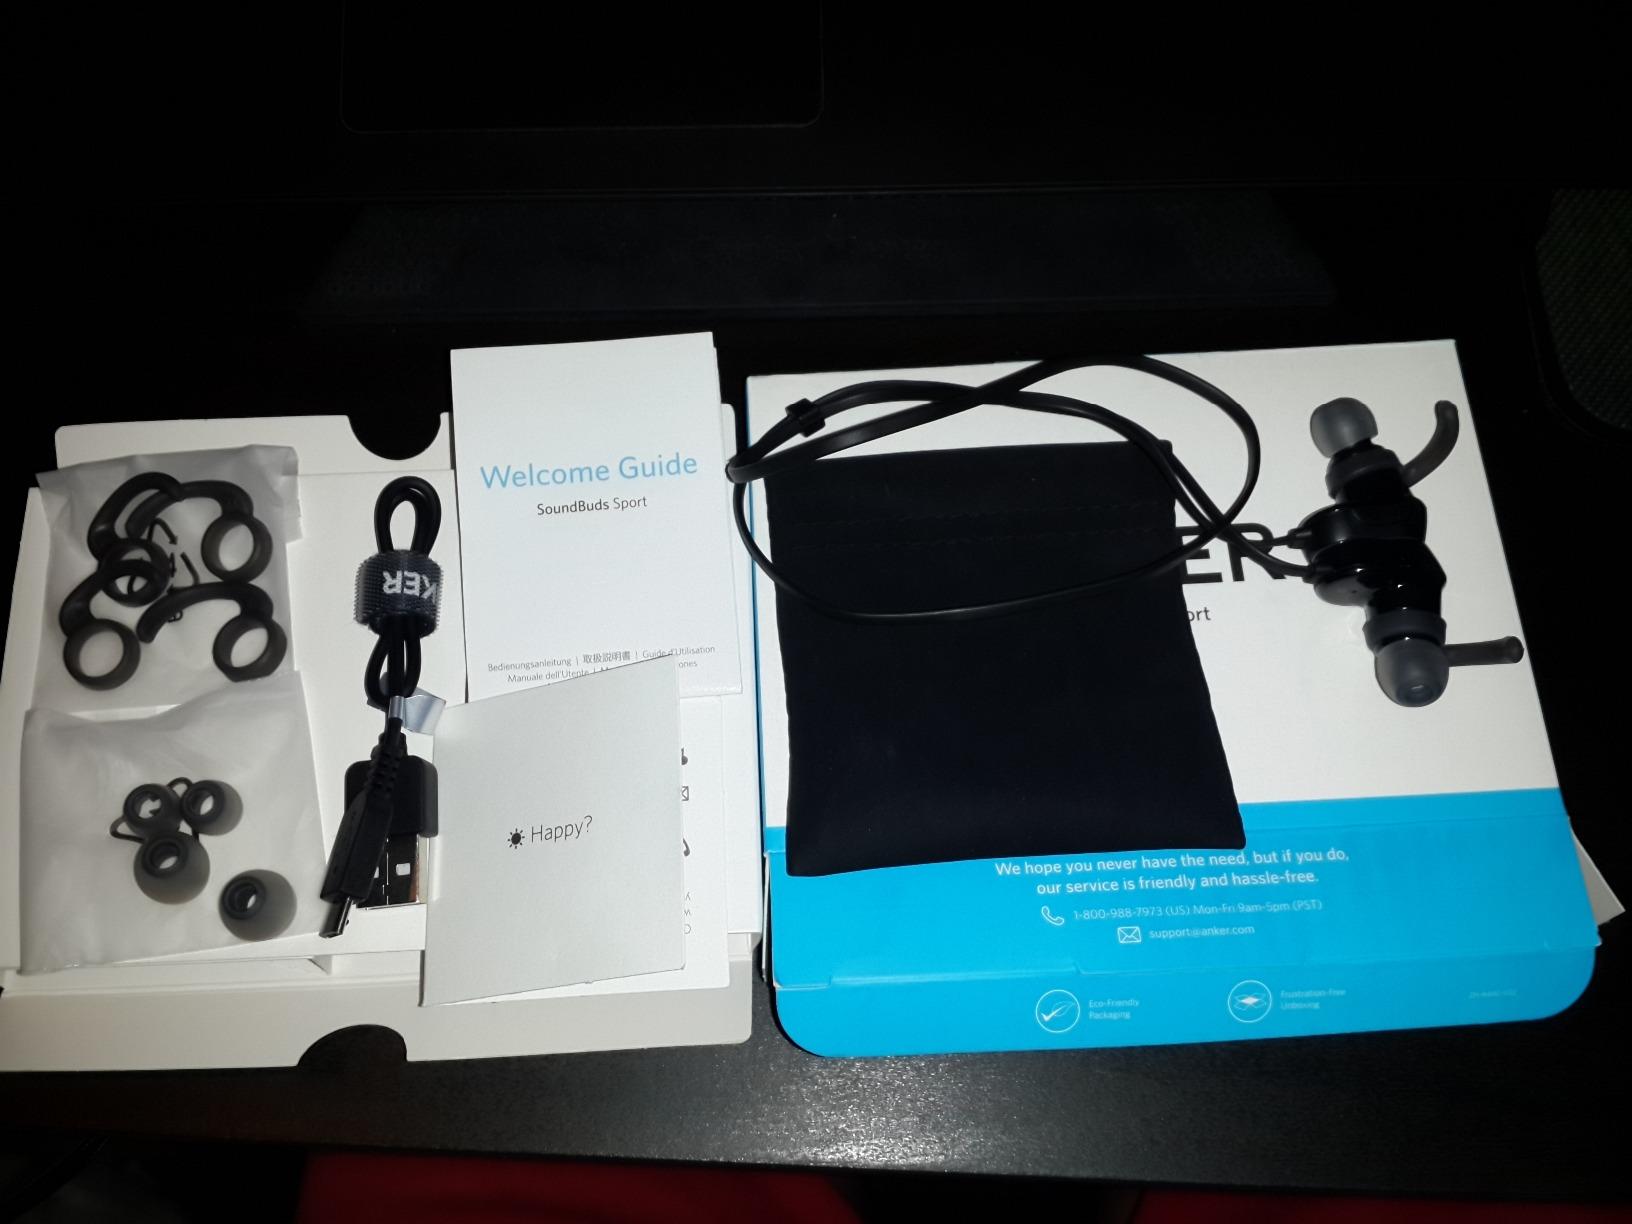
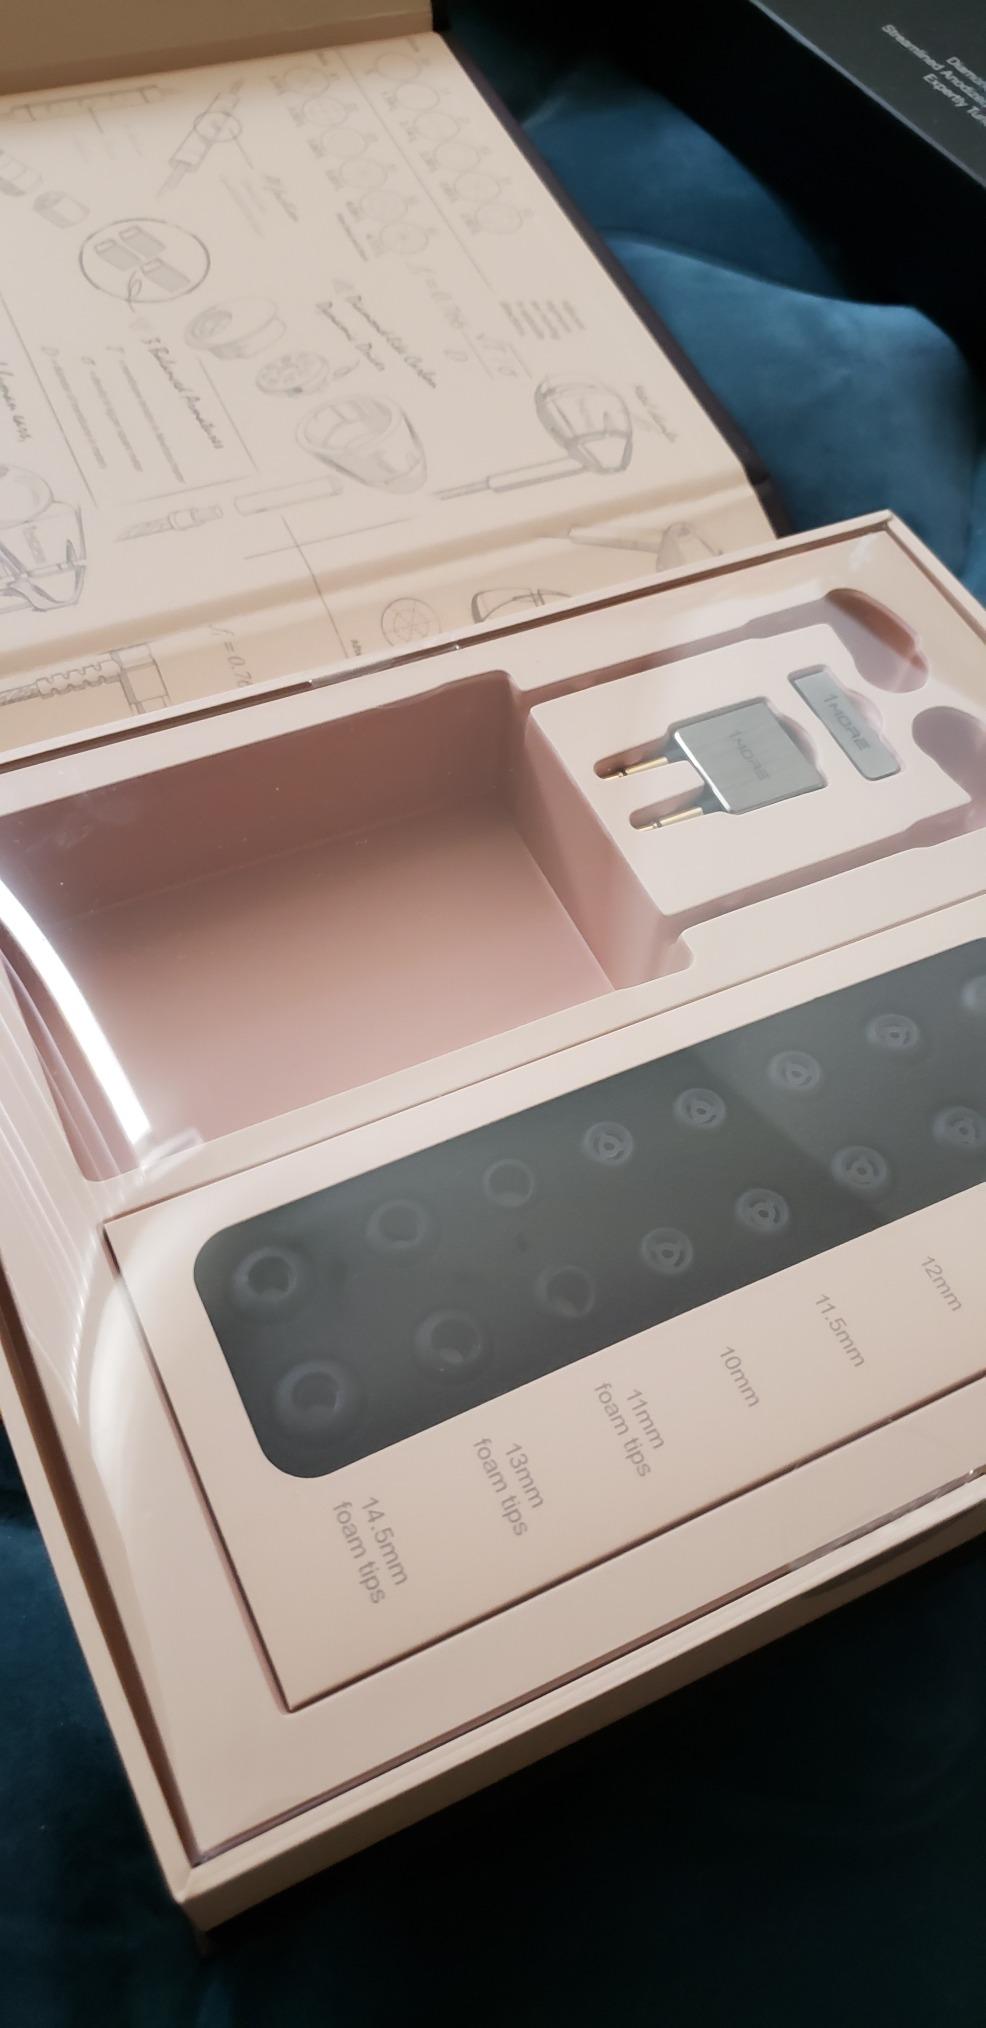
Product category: headphones
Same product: no